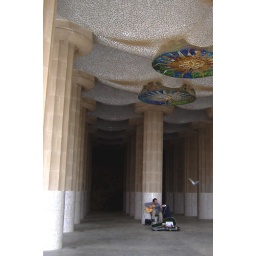
A musician playing under that big area we were sitting in earlier. Also caught a pigeon in flight.